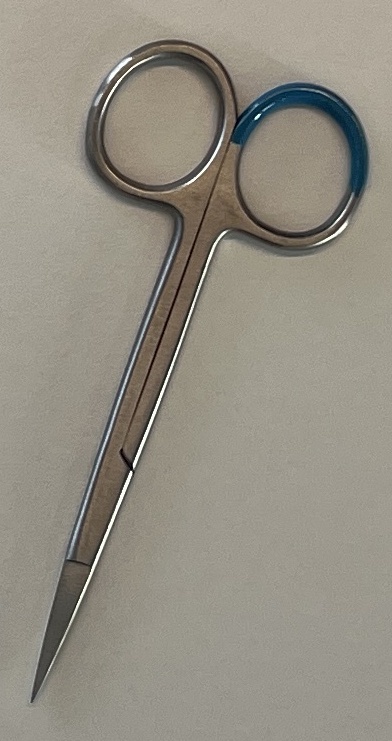
Hinged instrument state: closed